List of mayors of Campobasso

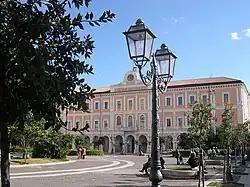
Campobasso's Town Hall.

The mayor of Campobasso is an elected politician who, along with the Campobasso's city council, is accountable for the strategic government of Campobasso in Molise, Italy.